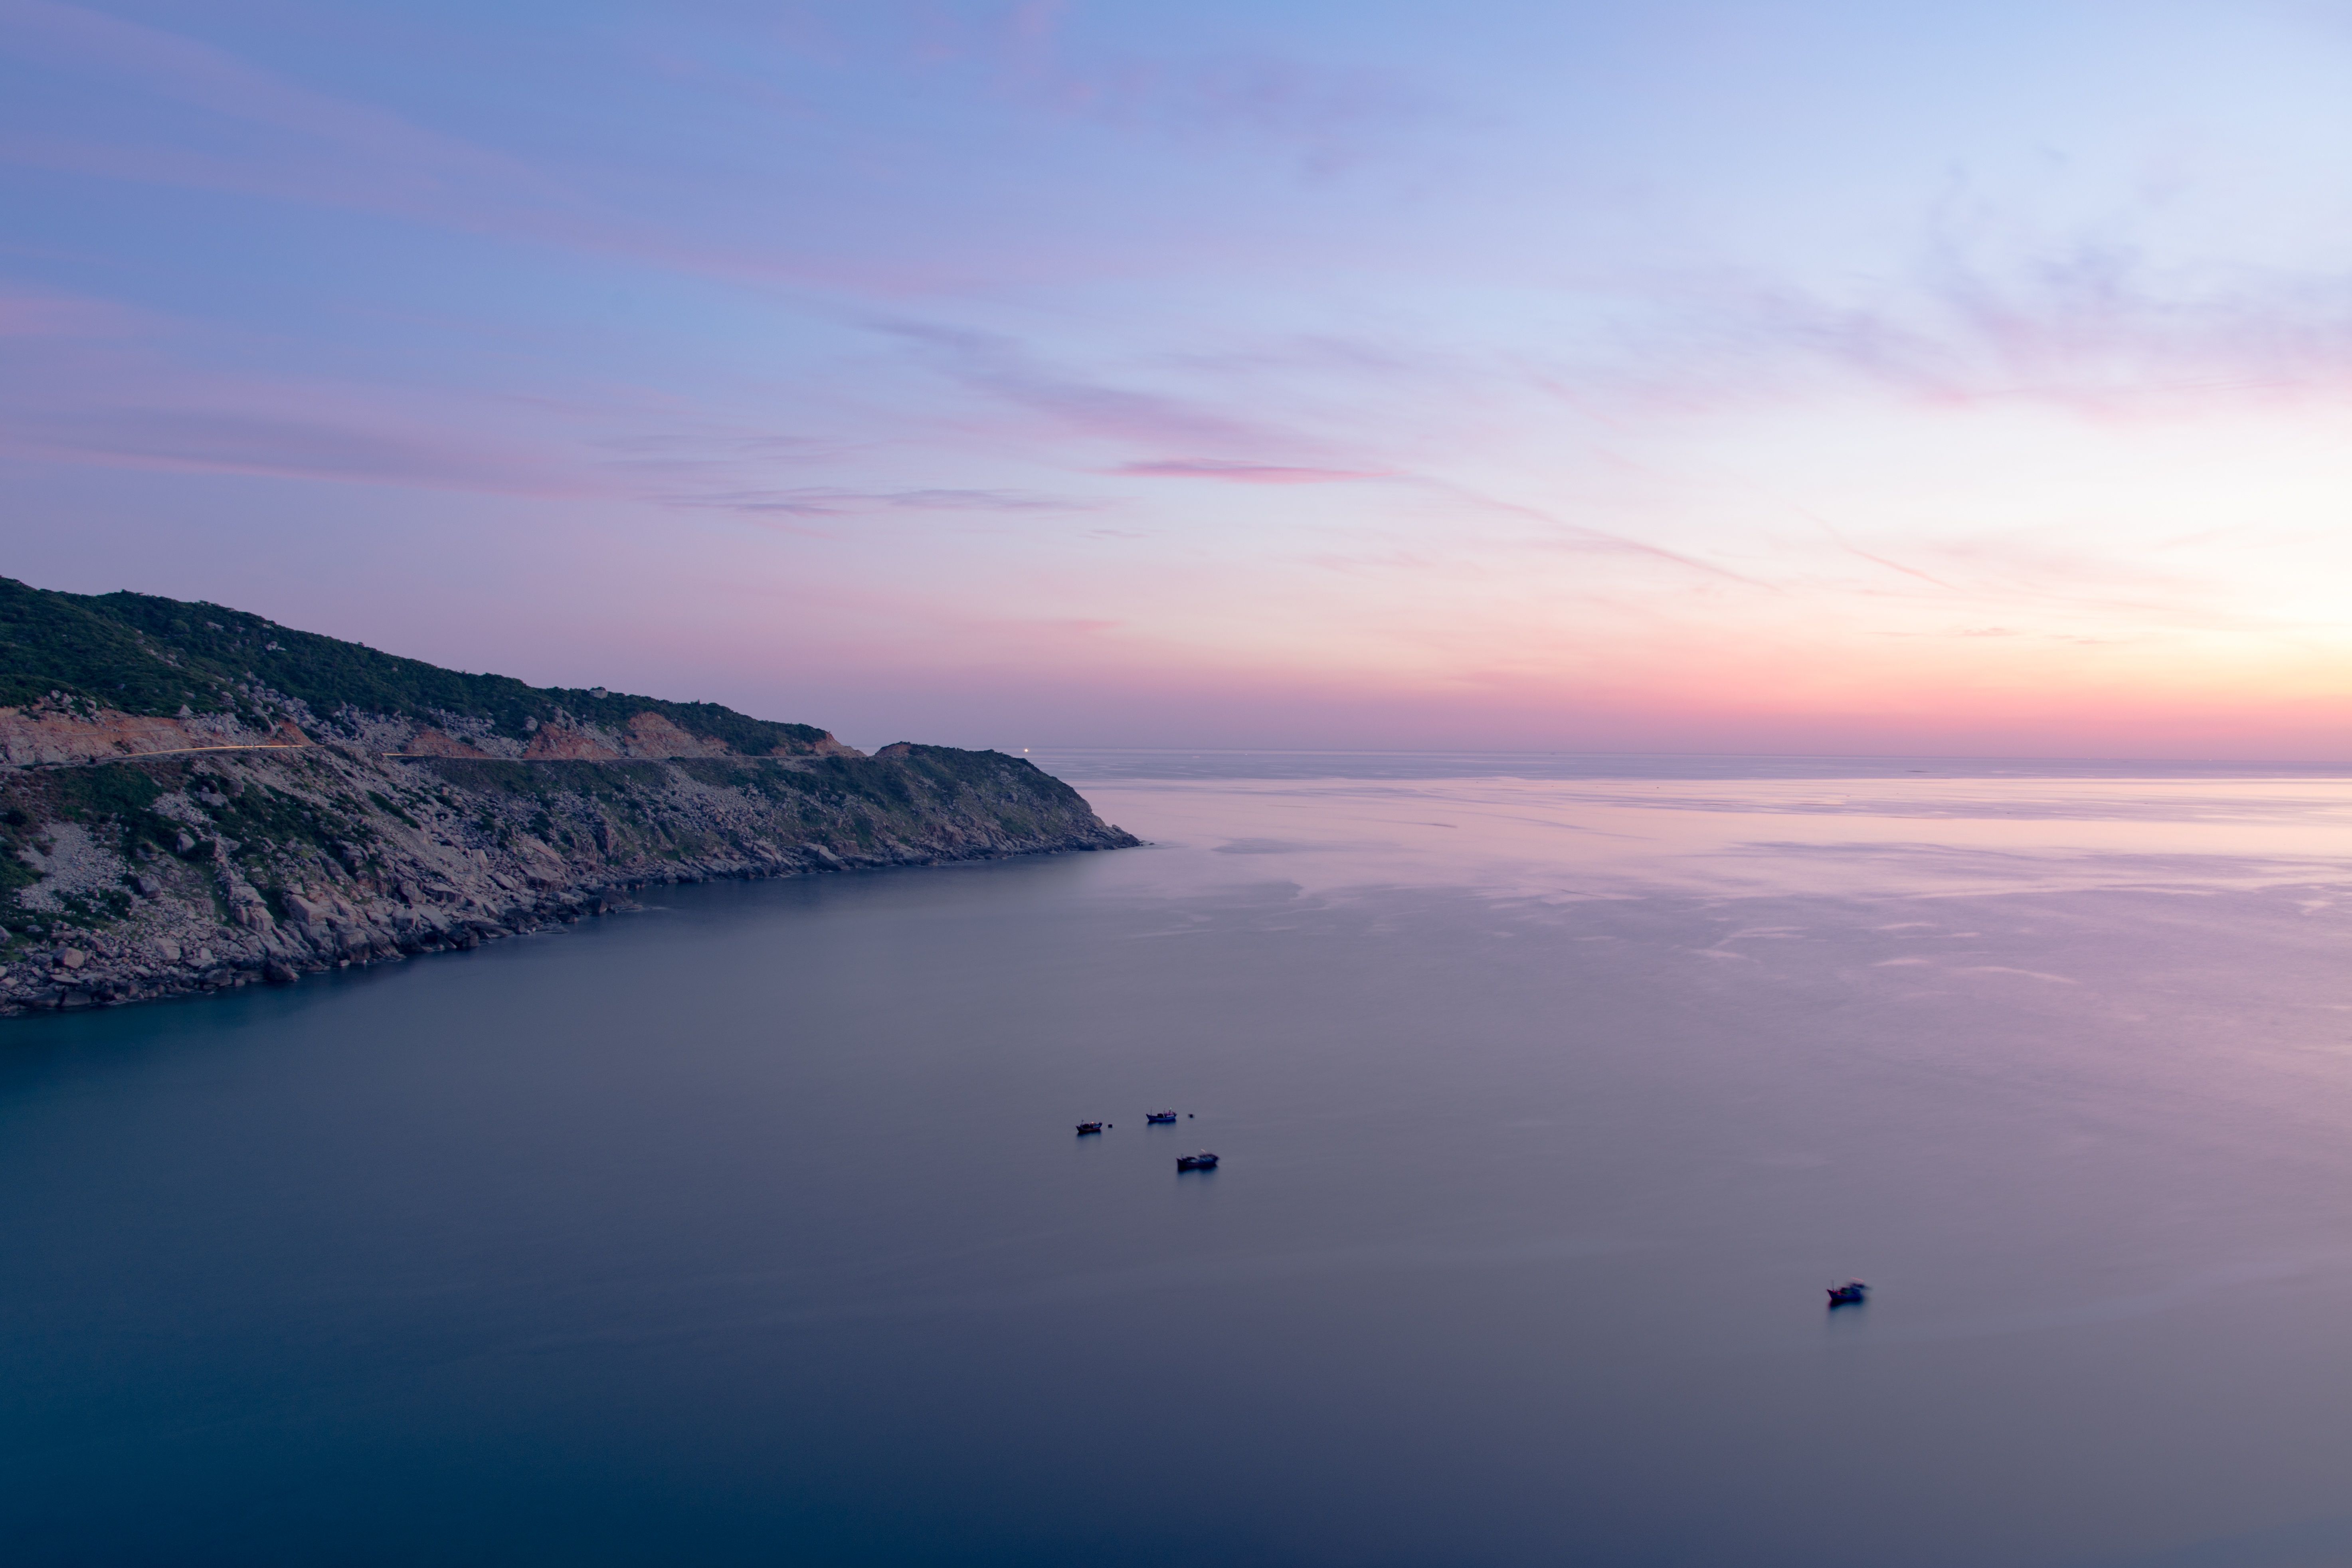
beach, landscape, sea, coast, water, nature, outdoor, sand, ocean, horizon, mountain, cloud, sky, sun, sunrise, sunset, boat, morning, lake, dawn, summer, vacation, travel, recreation, dusk, evening, young, reflection, relax, paradise, seascape, holiday, serene, bay, island, blue, reservoir, tourism, lifestyle, leisure, body of water, activity, waves, loch, atmospheric phenomenon, atmosphere of earth